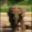
Label: elephant